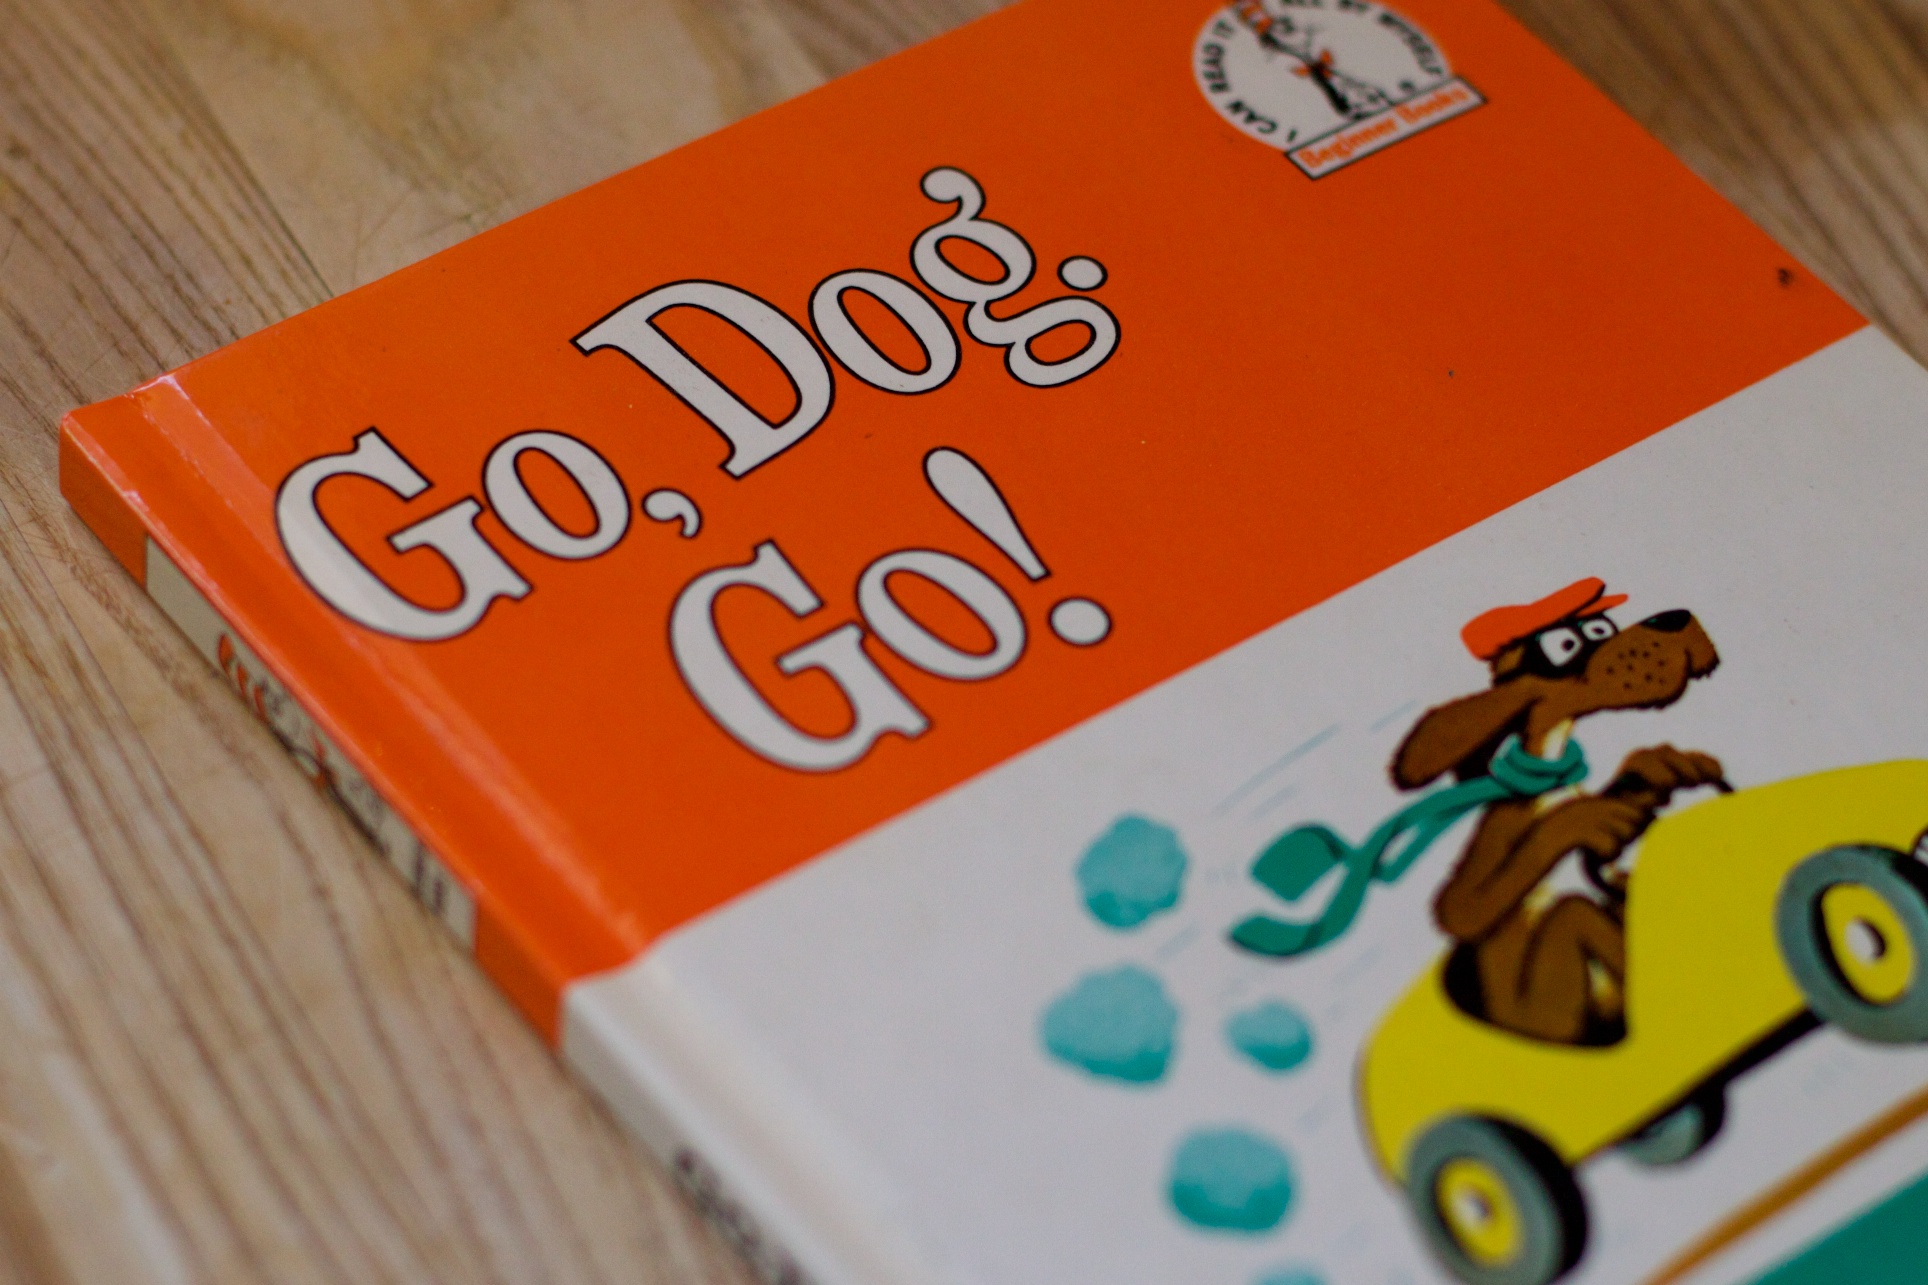
number, brand, art